Albion, British Columbia

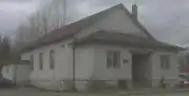
Albion Community Hall

Albion Hall was built in 1923 by the Albion Community Association. It was bought by the municipality and demolished in 2011. Speaking of the hall, one proponent, looking back several decades, said: